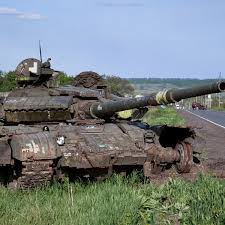
Label: Tank